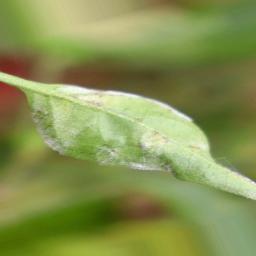
Label: powdery mildew